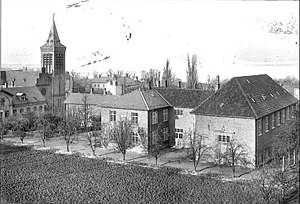
Sankt Josefs Skole (Roskilde)
Sankt Josefs Skole i 1910'erne eller 1920'erne.
Sankt Josefs Skole er en katolsk privatskole på Frederiksborgvej i Roskilde, hvis fundament og virke bygger på det katolsk-kristne livs- og menneskesyn. Skolen består af børnehave-klasse til og med 10. klassetrin med i alt cirka 603 elever. Skolens fritidsordning tilbydes skolens elever fra børnehaveklassen til 3. klasse.